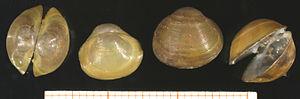
Les Sphaeriidae sont une famille de mollusques bivalves de l'ordre des Veneroida.
Les Sphaerioidea sont une super-famille de mollusques bivalves.
Sphaerium corneum est une petite palourde d'eau douce, un mollusque bivalve aquatique de la famille des Sphaeriidae.